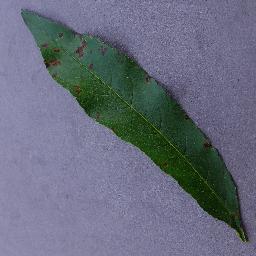
Label: Peach___Bacterial_spot